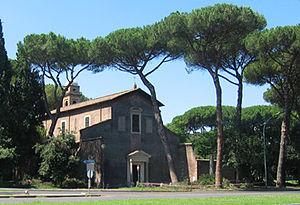
L'église Santi Nereo e Achilleo est une basilique romaine située dans le rione de San Saba à proximité des thermes de Caracalla. Elle est dédiée aux saints Nérée et Achillée qui furent martyrs au Iᵉʳ siècle.